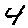
Label: 4